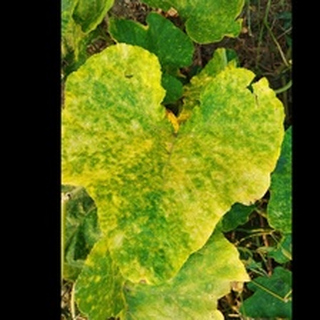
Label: pumpkin_mosaic_disease